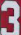
Number: 3